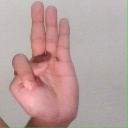
अक्षर: भ